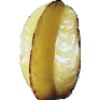
Label: Carambula 1